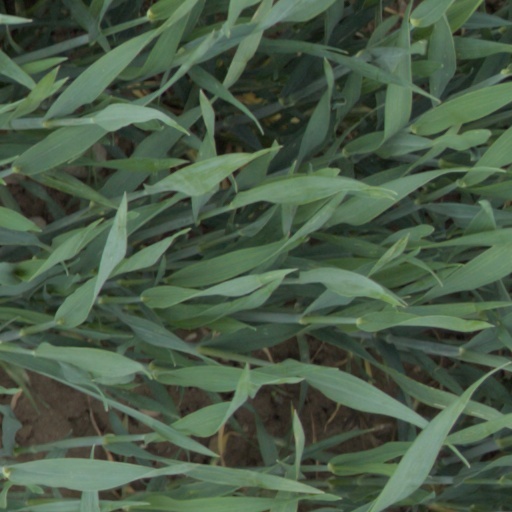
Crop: wheat